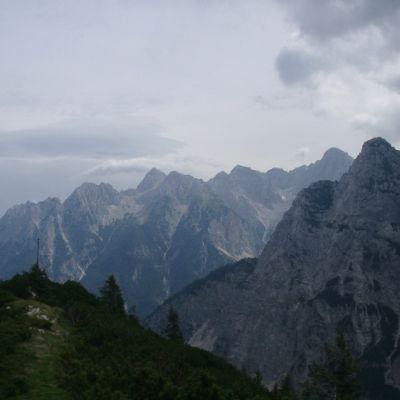
Cloud type: Altostratus (As)